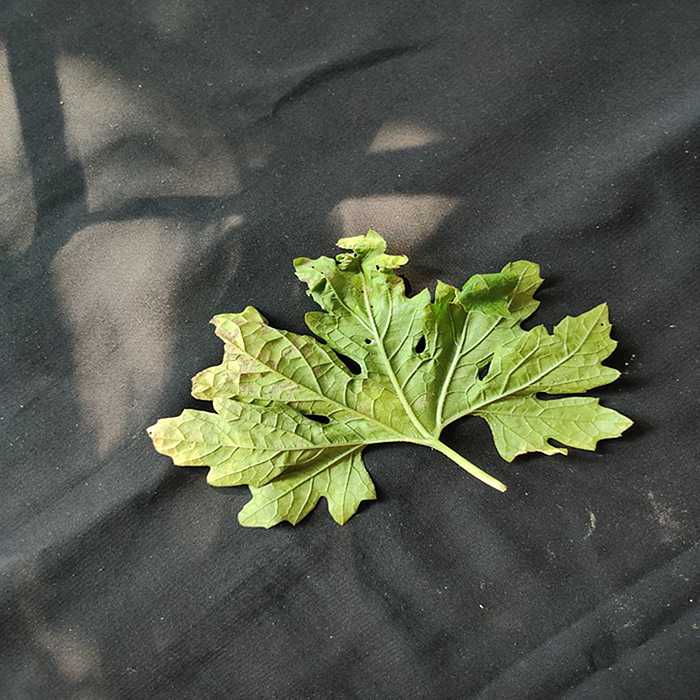
Plant: Bitter Gourd
Label: Downey mildew